Wisdom King

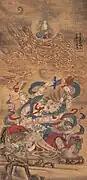
Ming dynasty (1368 - 1644) Shuilu ritual painting of Yamantaka ("Dàwēidé Míngwáng)", one out of a set depicting the Ten Wisdom Kings, at Baoning Temple in Shanxi, China.

The evolution of the will be illustrated here by the deity Yamāntaka, one of the earliest Buddhist wrathful deities. In the 6th century text , Yamāntaka is portrayed as the oath-bound servant of the bodhisattva Mañjuśrī who assembles all beings from across the world to hear the Buddha's preaching and vanquishes (and converts) those who are hostile to Buddhism; at the same time, Yamāntaka is also the personification of Mañjuśrī's dharani, the benefits of which are identical to his abilities. He was also commonly depicted in statuary along with Mañjuśrī as a diminutive yaksha-like attendant figure.